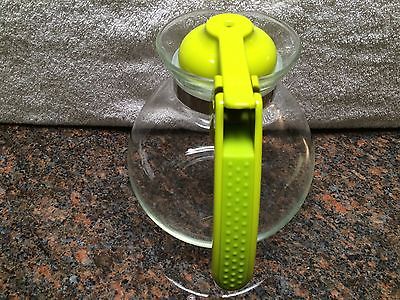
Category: kettle